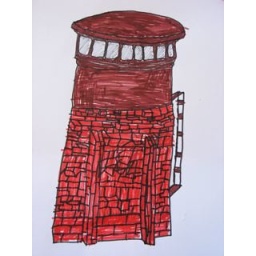
Felt pen illustration of the old water tower from story 'Kerang Restores the Heart' by young library user.